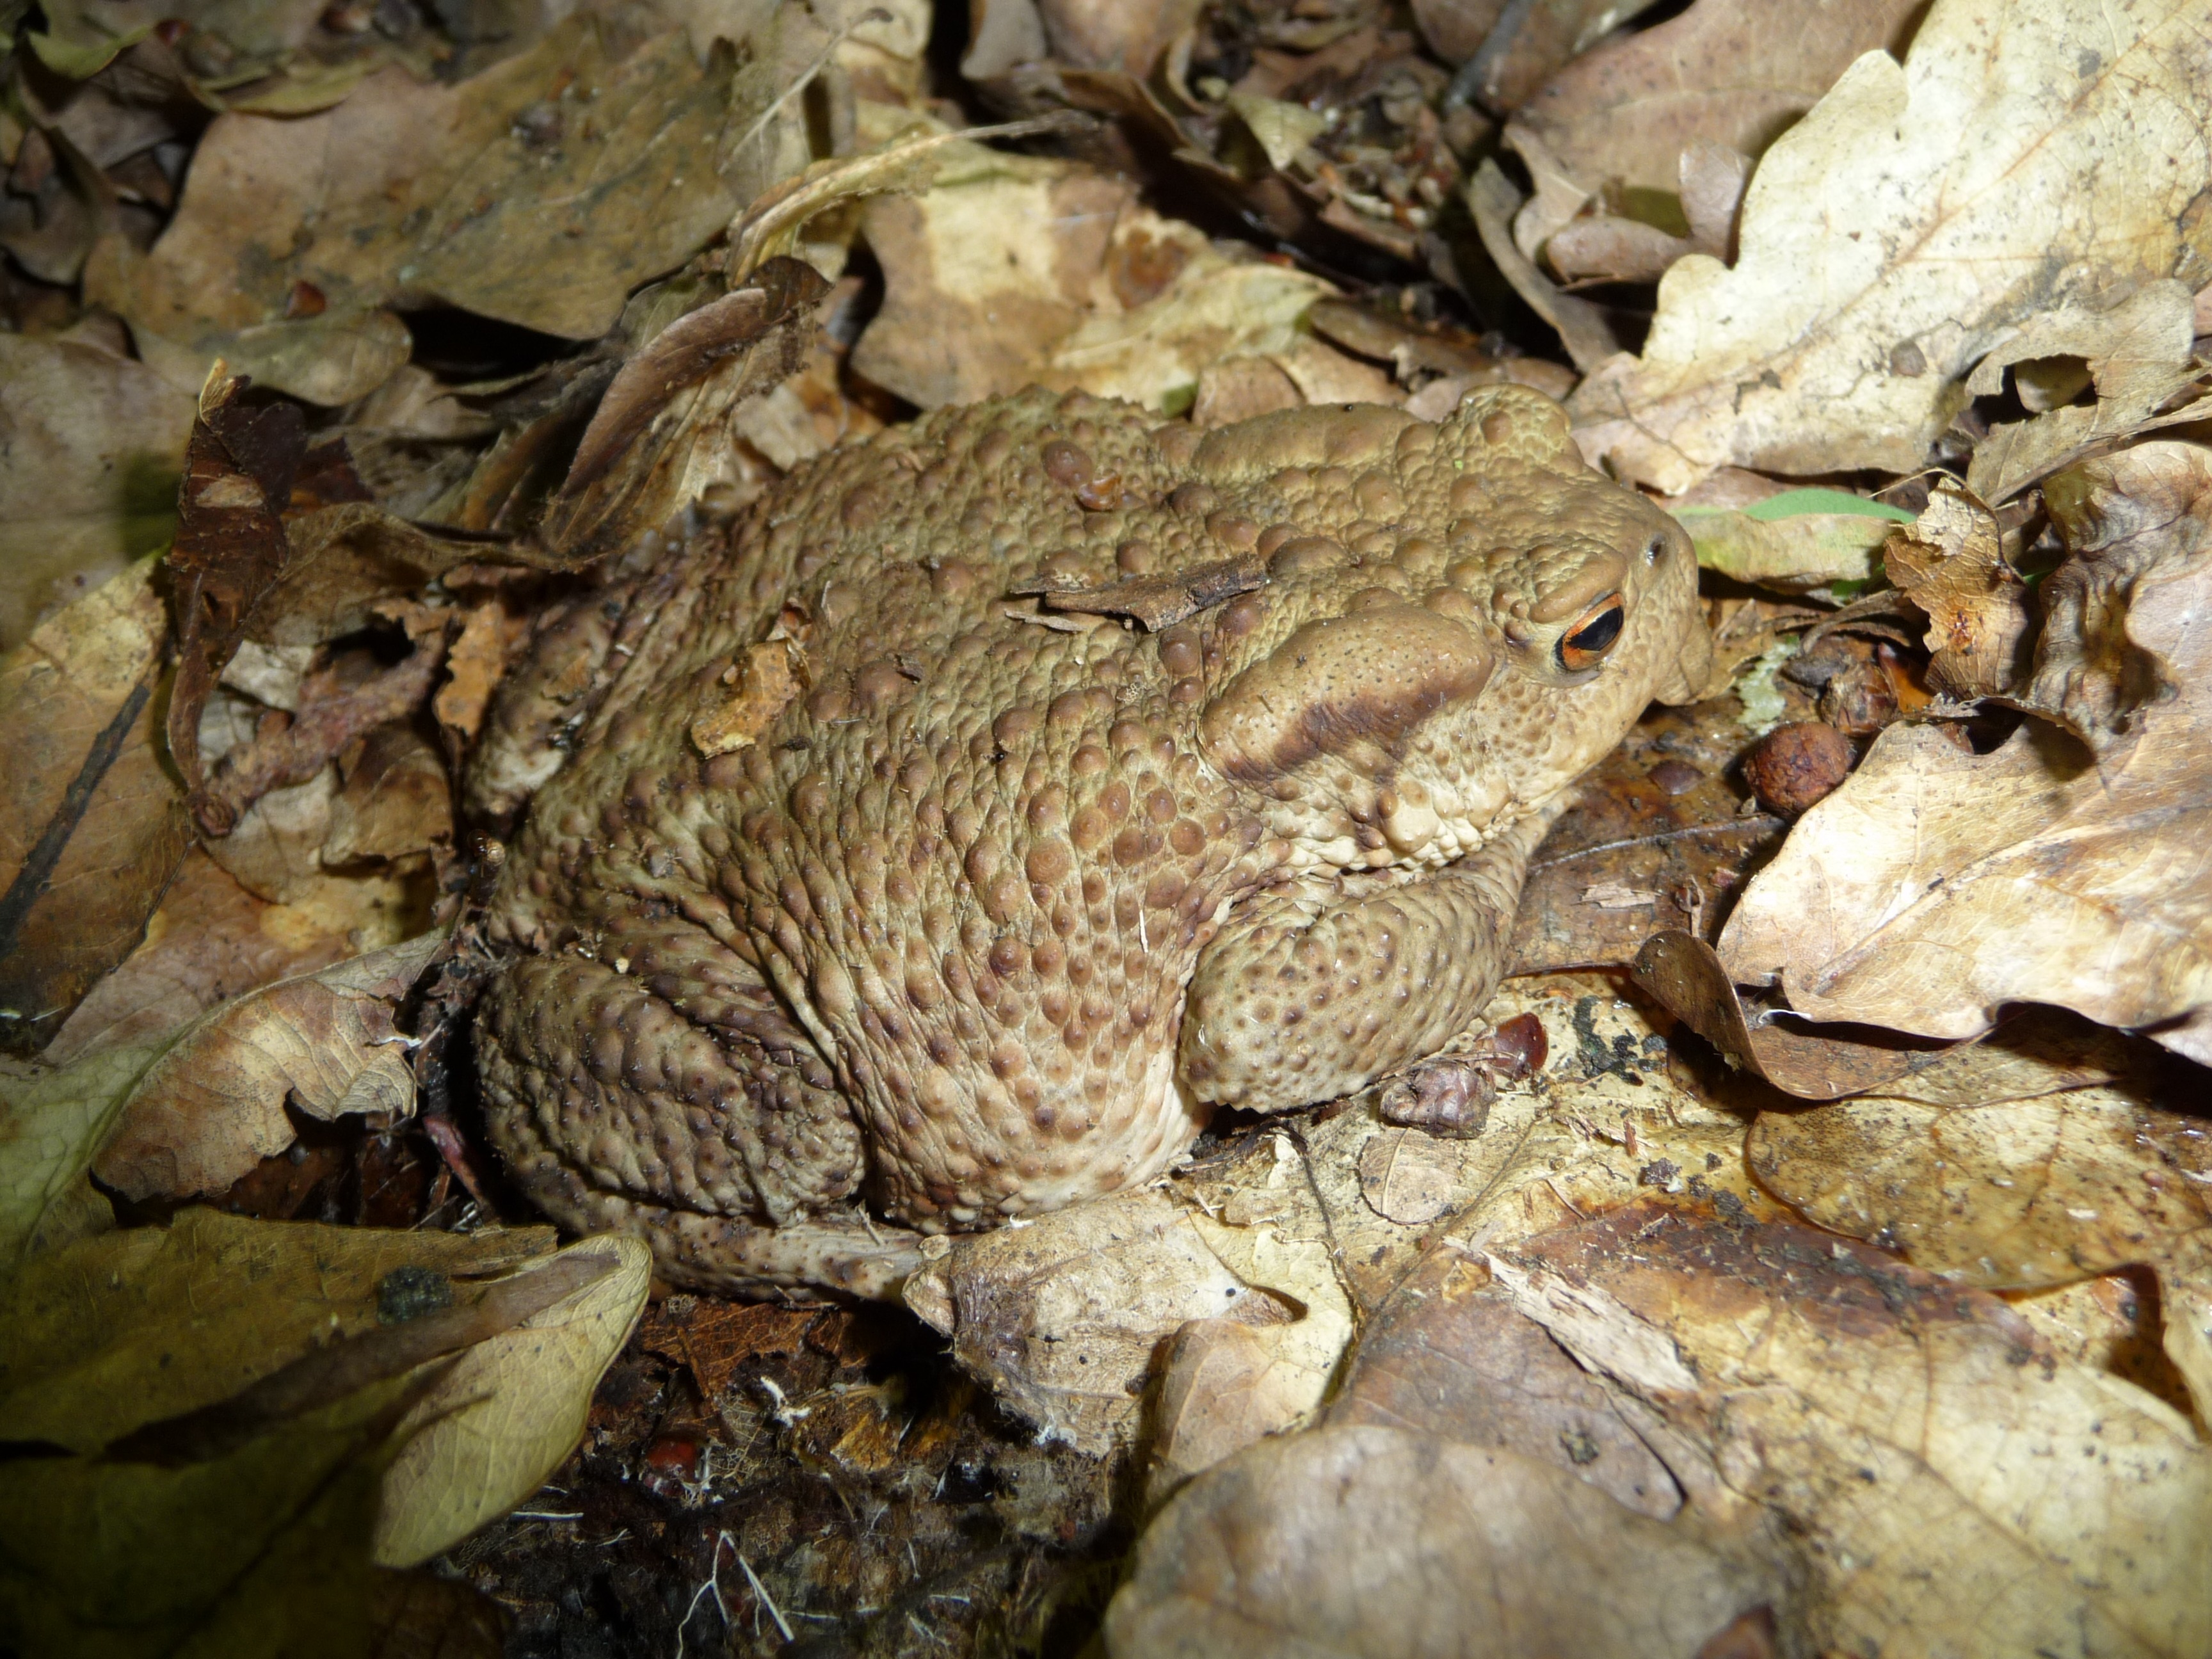
nature, wildlife, macro, frog, toad, amphibian, fauna, close up, camouflage, leaves, outside, vertebrate, camouflaged, agamidae, ranidae, european toad